Space pharmacology

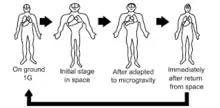
The effects of microgravity can be seen in the human body, beginning with a shift upwards in fluid, called the cephalad fluid shift. This can also cause other muscle and bodily disorientation as well.

Several studies in the past have relied on the assumption that a drug's action would not be compromised when a subject and/or drug are placed in altered environments. However, the effect of outer space on the subject has been a recent concern on drug delivery and mechanism. There is a need to modify drug doses and release profiles to achieve maximum drug efficacy in outer space due to environmental implications on the human body. There are several conditions that NASA has identified that impact human physiology, affecting the pharmacological capabilities of drugs: Space Radiation, Isolation and Confinement, Distance from Earth, Gravity fields, and Hostile/Closed Environments (RIDGE), affecting drug absorption, distribution, metabolism, and excretion.